Bell AH-1 Cobra

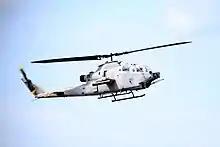
Philippine Air Force Bell AH-1S

The Jordanian government offered to provide up to four surplus AH-1F/S Cobras to the Philippines for counter terrorism operations. The offer was later reduced to two units, which the Philippine government accepted. On 26 November 2019, an Antonov An-124 airlifter carried the two Bell AH-1S Cobras from Jordan to Clark International Airport/Clark Air Base. The helicopters are reportedly painted in a light grey livery similar to the paint scheme of the PAF's AgustaWestland AW109E armed helicopters.